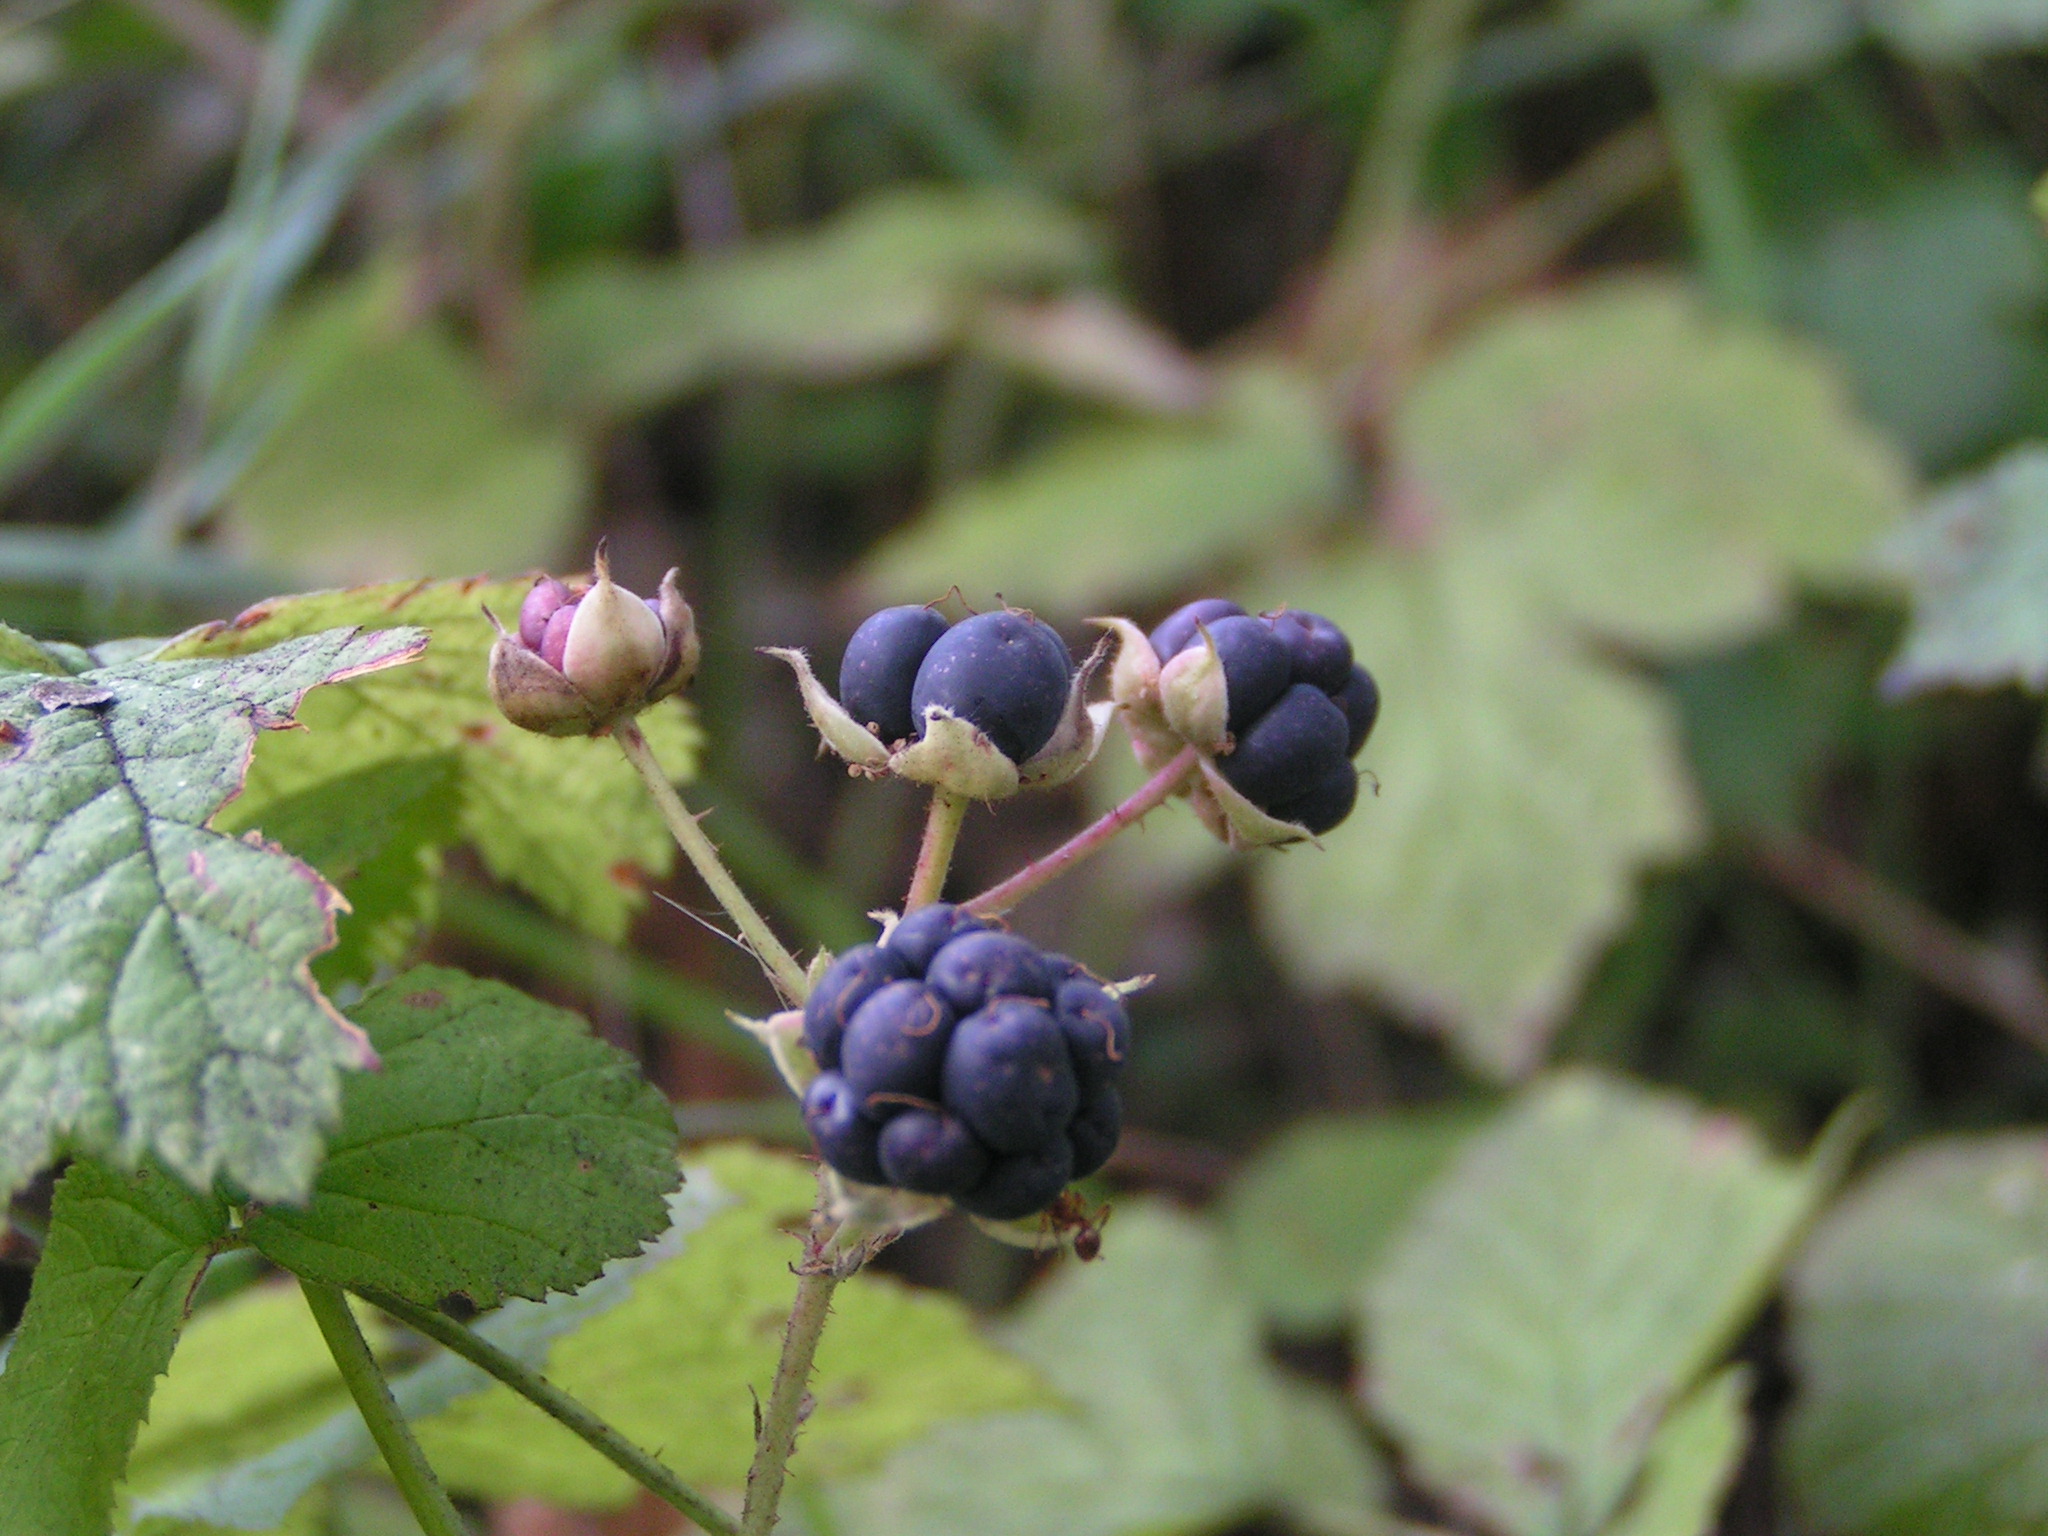
flora, plant, dewberry, bilberry, berry, raspberries blackberries and dewberries, blueberry, fruit, bramble, subshrub, blackberry